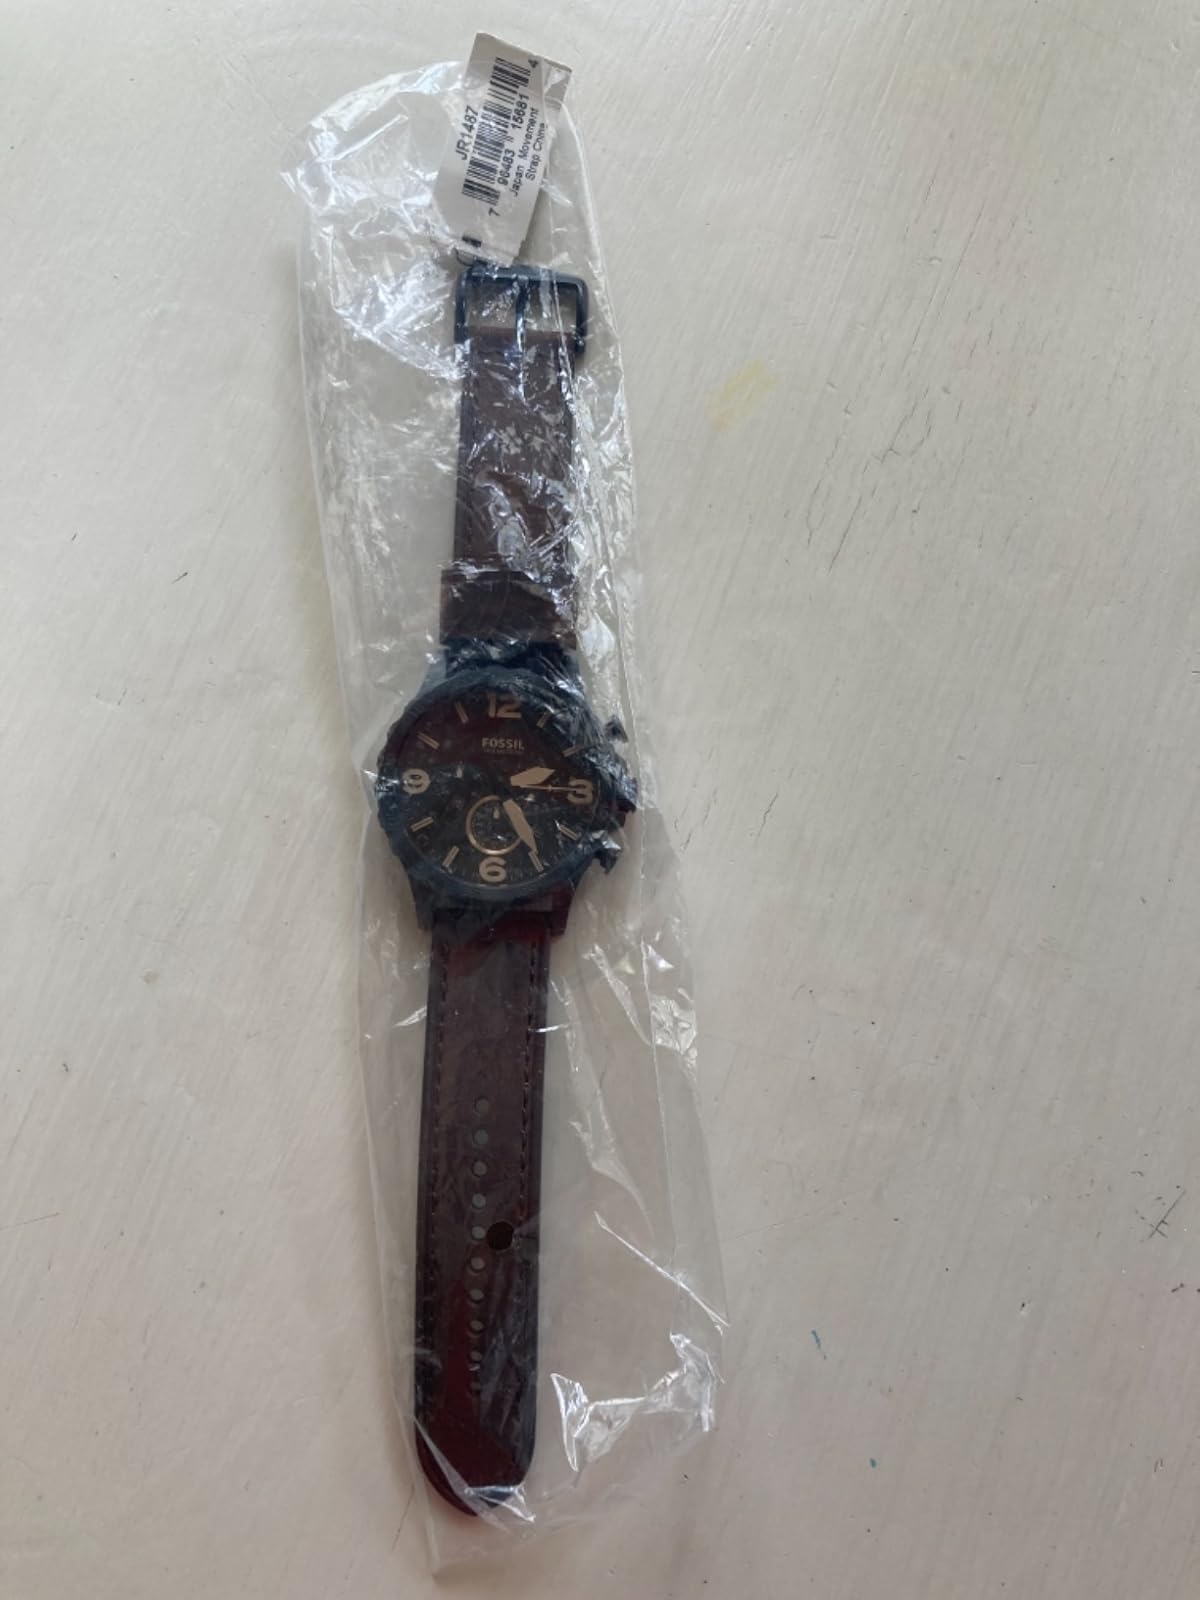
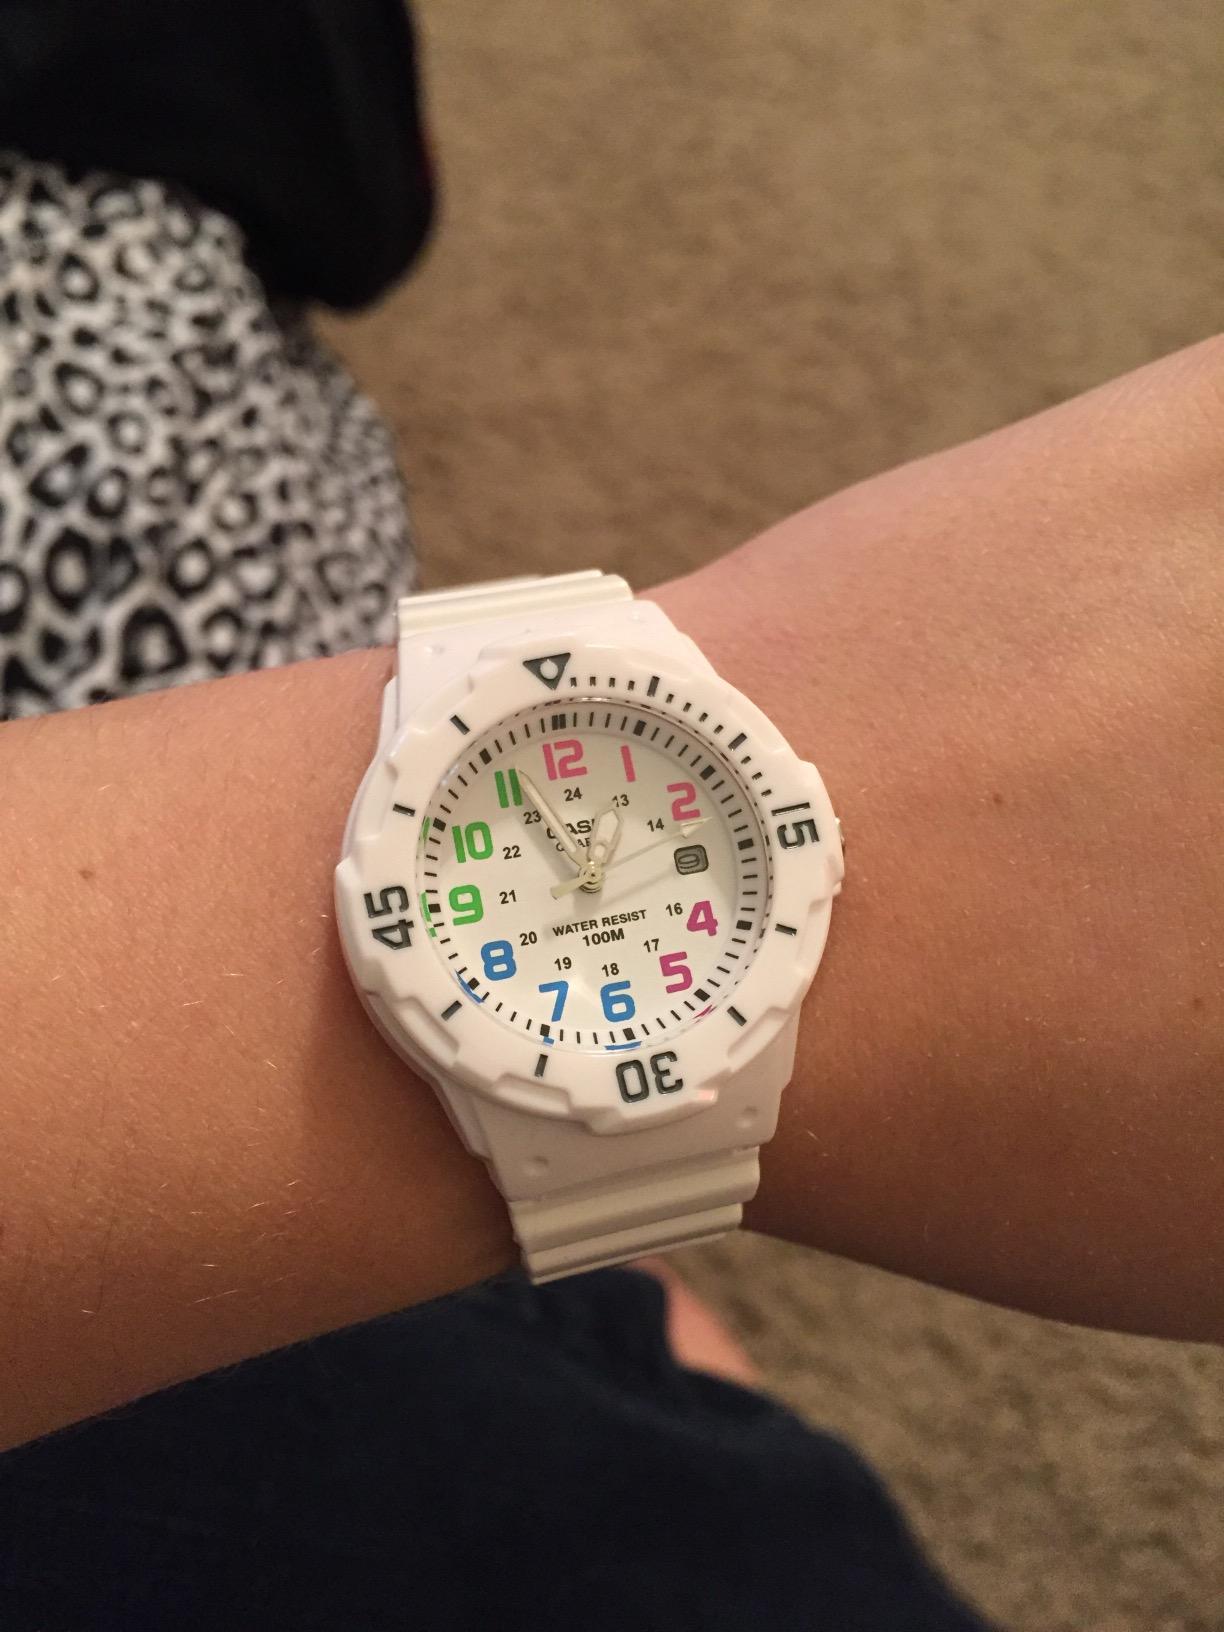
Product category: accessories_watch
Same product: no